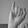
ASL letter: I